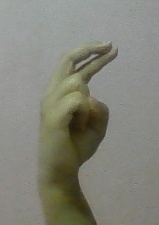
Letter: zay